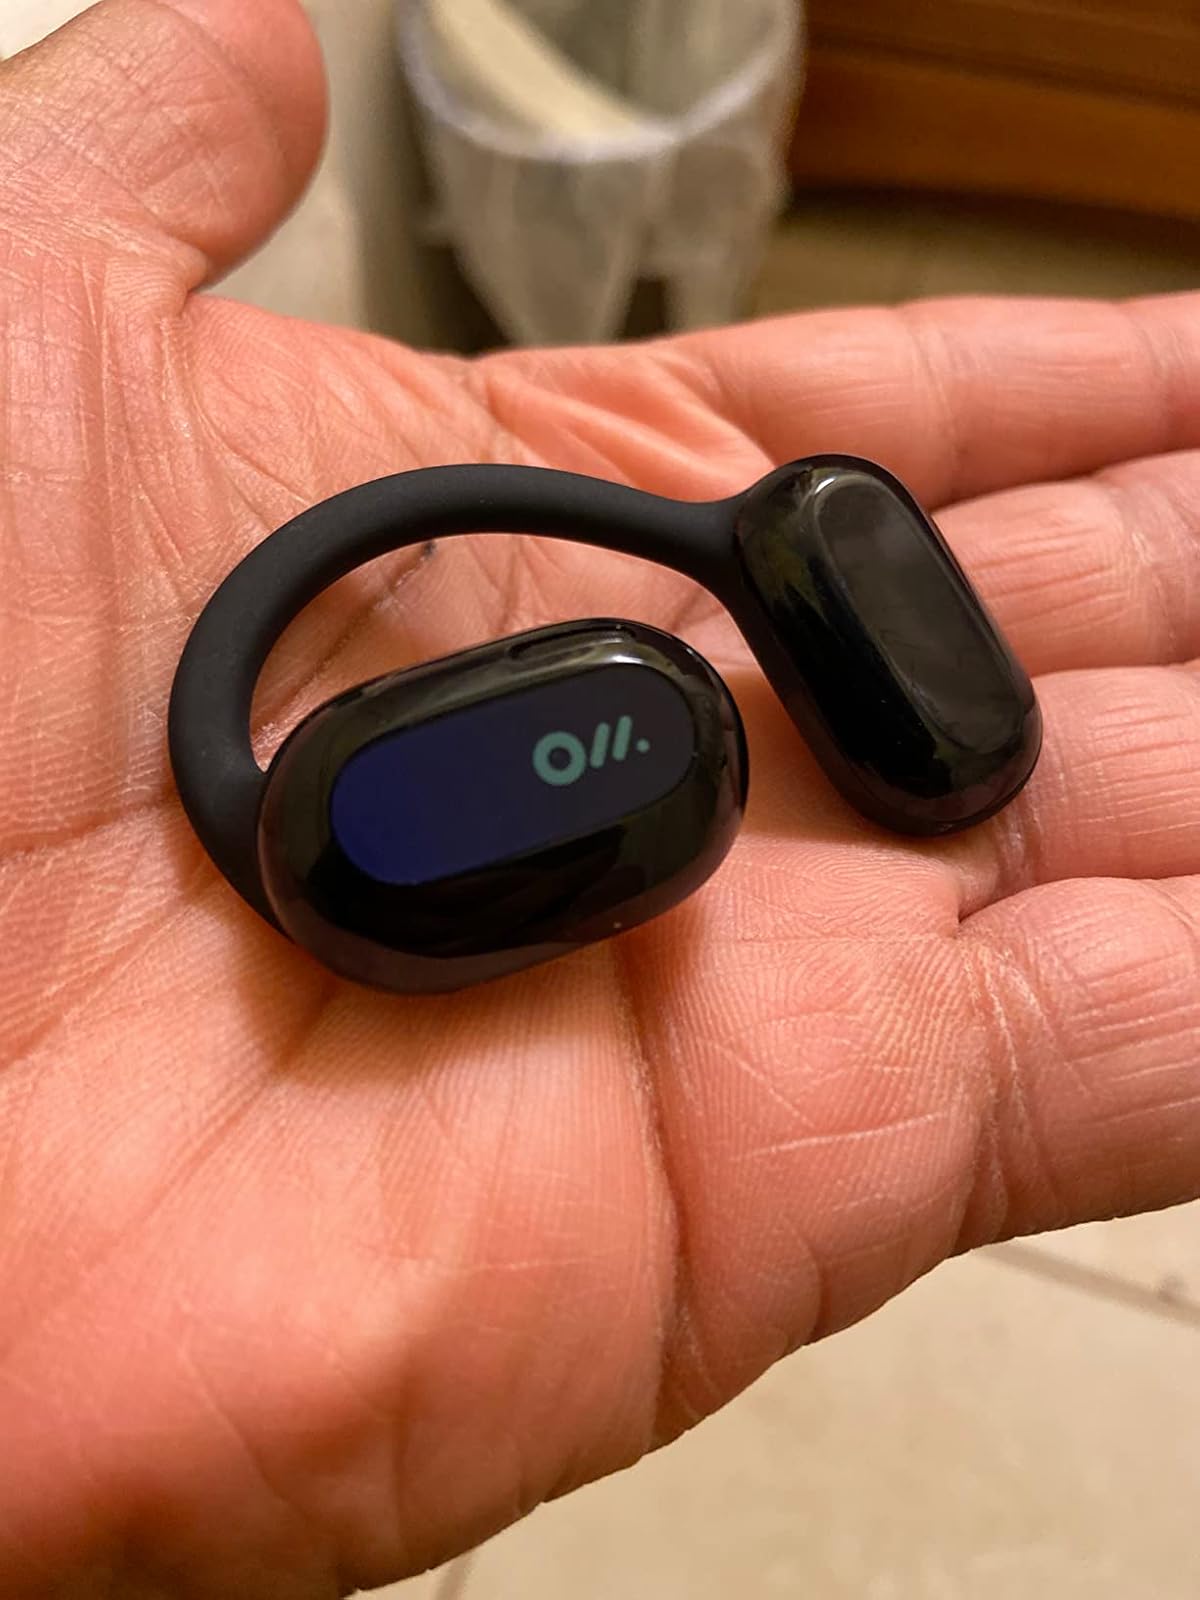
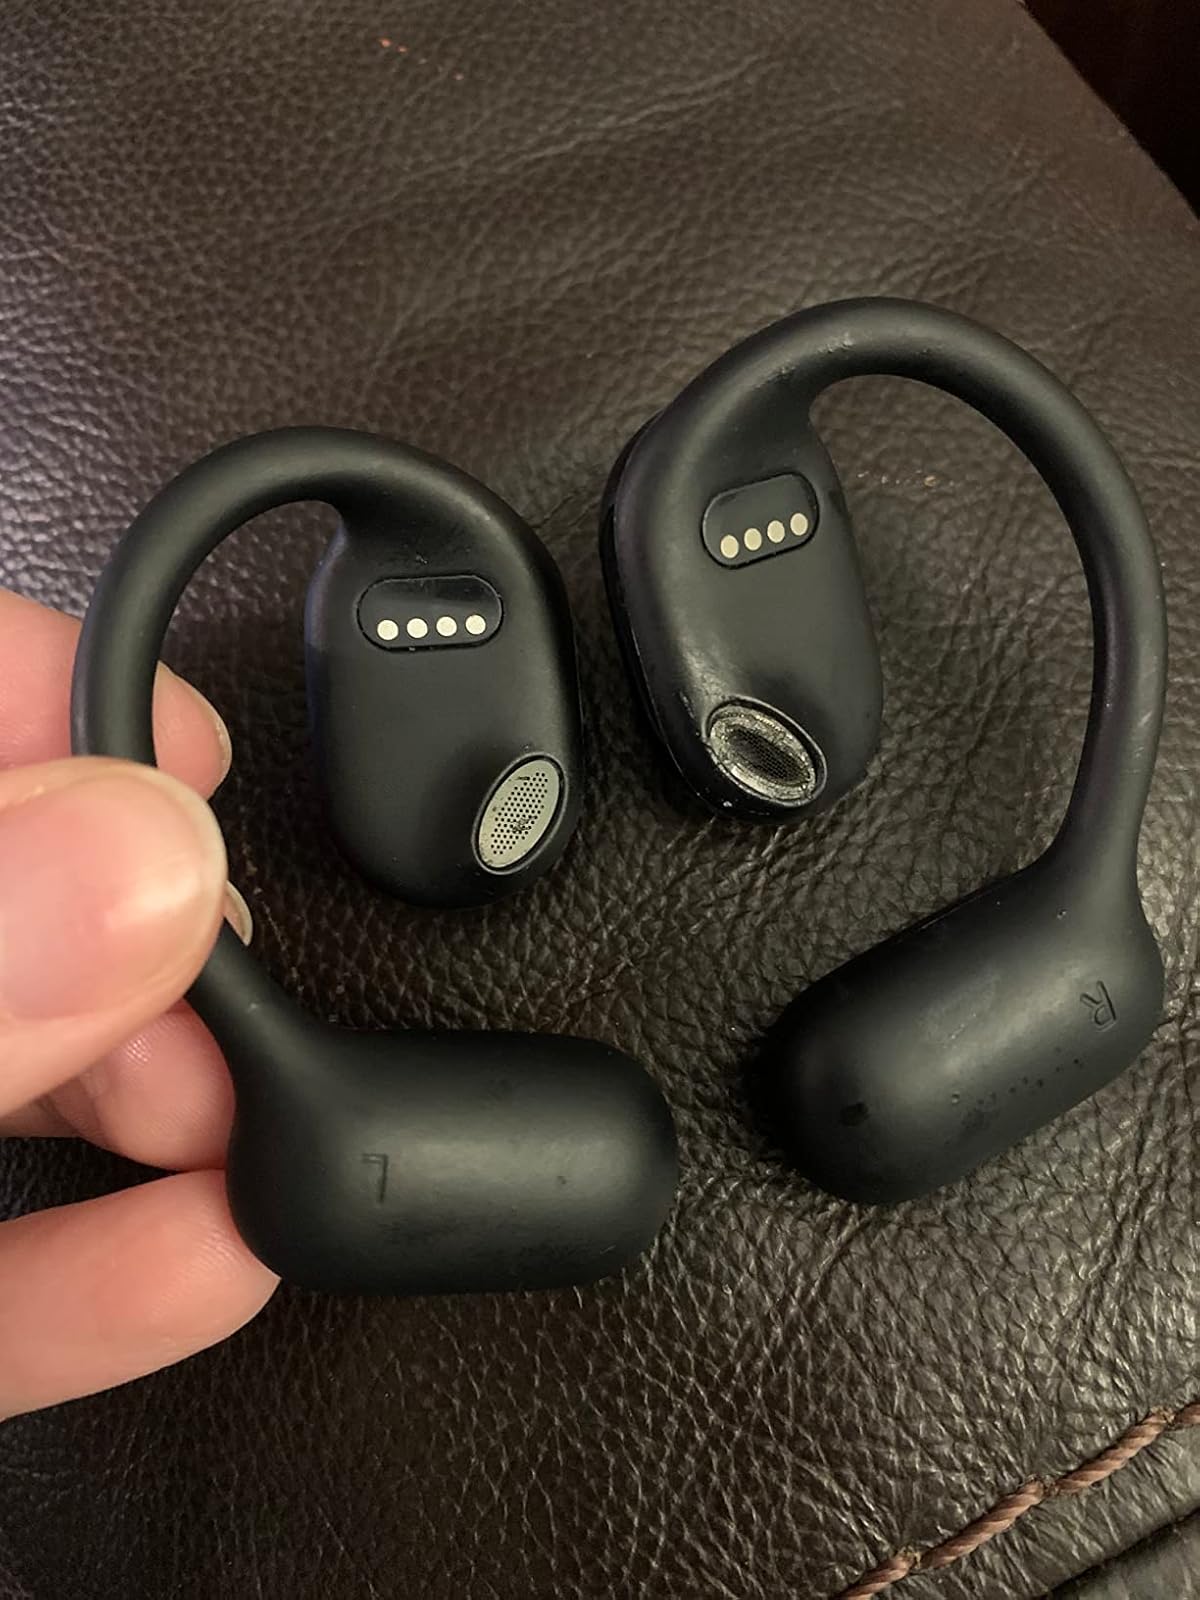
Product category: earbuds
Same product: yes